Numidian cavalry

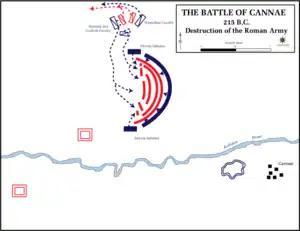
The battle of Cannae, where the Numidian cavalry helped to defeat the Roman cavalry, allowing the Carthaginians (blue) to encircle and defeat the Roman army (red)

Numidian cavalry is first mentioned by Polybius as part of the Carthaginian army during the First Punic War.